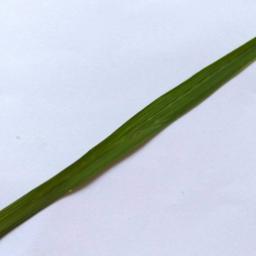
Label: Rice___Healthy